Cynanchum guehoi

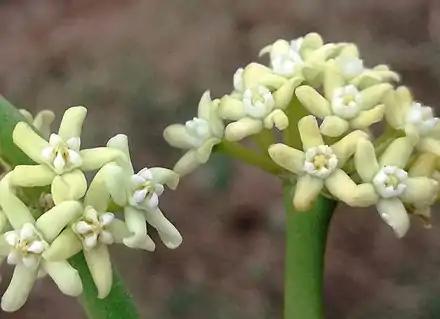

"Cynanchum guehoi" is a leafless vine with cylindrical, twining, fleshy, glabrous stems and a toxic white sap. When not in flower it is extremely easy to confuse with the common "Cynanchum viminale" which is widespread across Africa and southern Asia and also naturally occurs in Rodrigues.